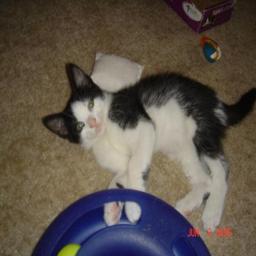
Animal: cats